Høvdingsgård

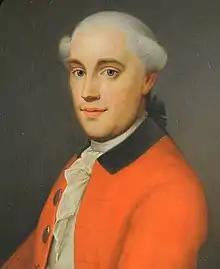
Niels Lunde Reiersen

In 1769, it was decided to sell Vordingborg Cavalry District. In 1774, it was finally divided into 12 estates and sold at auction. The auction took place at Vordingvorg Castle on 27 September. Two of the estates, No. 10 and No. 11, were bought by Hans Gustav Lillienskiold. One of them kept the name Høvdingshus and the other one was given the name Lilliendal. Much of the land was leased by Peder Neergaard from Billeborg at Herfølge.